Southfield, Michigan

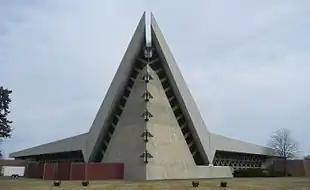
Congregation Shaarey Zedek in Southfield, designed by Percival Goodman and opened in 1962.

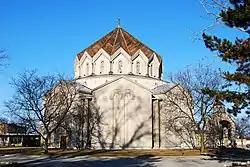
St. John Armenian Church in Southfield, founded by Alex Manoogian

Prominent in Southfield is Southfield City Centre, a mixed-use area consisting of a major business center, private university, and residential neighborhoods, near the intersection of Interstate 696 (I-696, Walter P. Reuther Freeway) and the M-10 (Lodge Freeway).